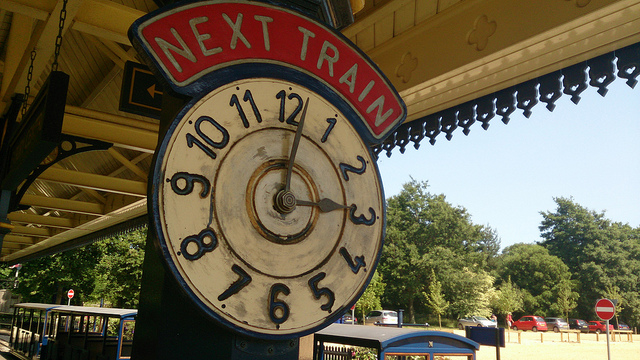
A clock with the words " next train" written about it.

Clock at a train station showing the time of the next trains arrival.

a sign indicating that the next train will arrive shortly after 3 o'clock